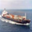
Label: ship